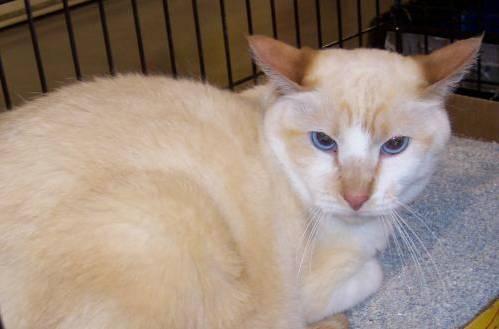
cat